Hollywoo

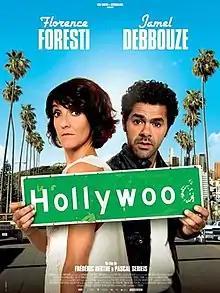
Film poster

Hollywoo is a 2011 French comedy film directed by Frédéric Berthe and Pascal Serieis.